History of Bihar

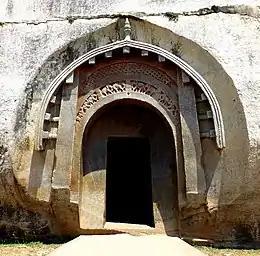
Entrance to the Lomas Rishi cave, 5th century BCE, Barabar hills.

According to both Buddhist texts and Jain texts, one of Pradyota tradition was that the King's son would kill his father to become the successor. During this time, it was reported that there were high crimes in Magadha. The people rose up and elected Shishunaga to become the new king, who destroyed the power of the Pradyotas and created the Shishunaga dynasty. Shishunaga (also called King Sisunaka) was the founder of a dynasty collectively called the Shishunaga dynasty. He established the Magadha empire (in 684 BC). Due in part to this bloody dynastic feuding, it is thought that a civil revolt led to the emergence of the Shishunaga dynasty. This empire, with its original capital in Rajgriha, later shifted to Pataliputra (both currently in the Indian state of Bihar). The Shishunaga dynasty was one of the largest empires of the Indian subcontinent.